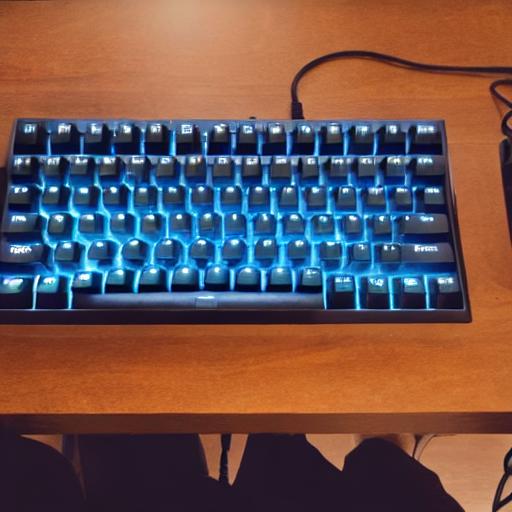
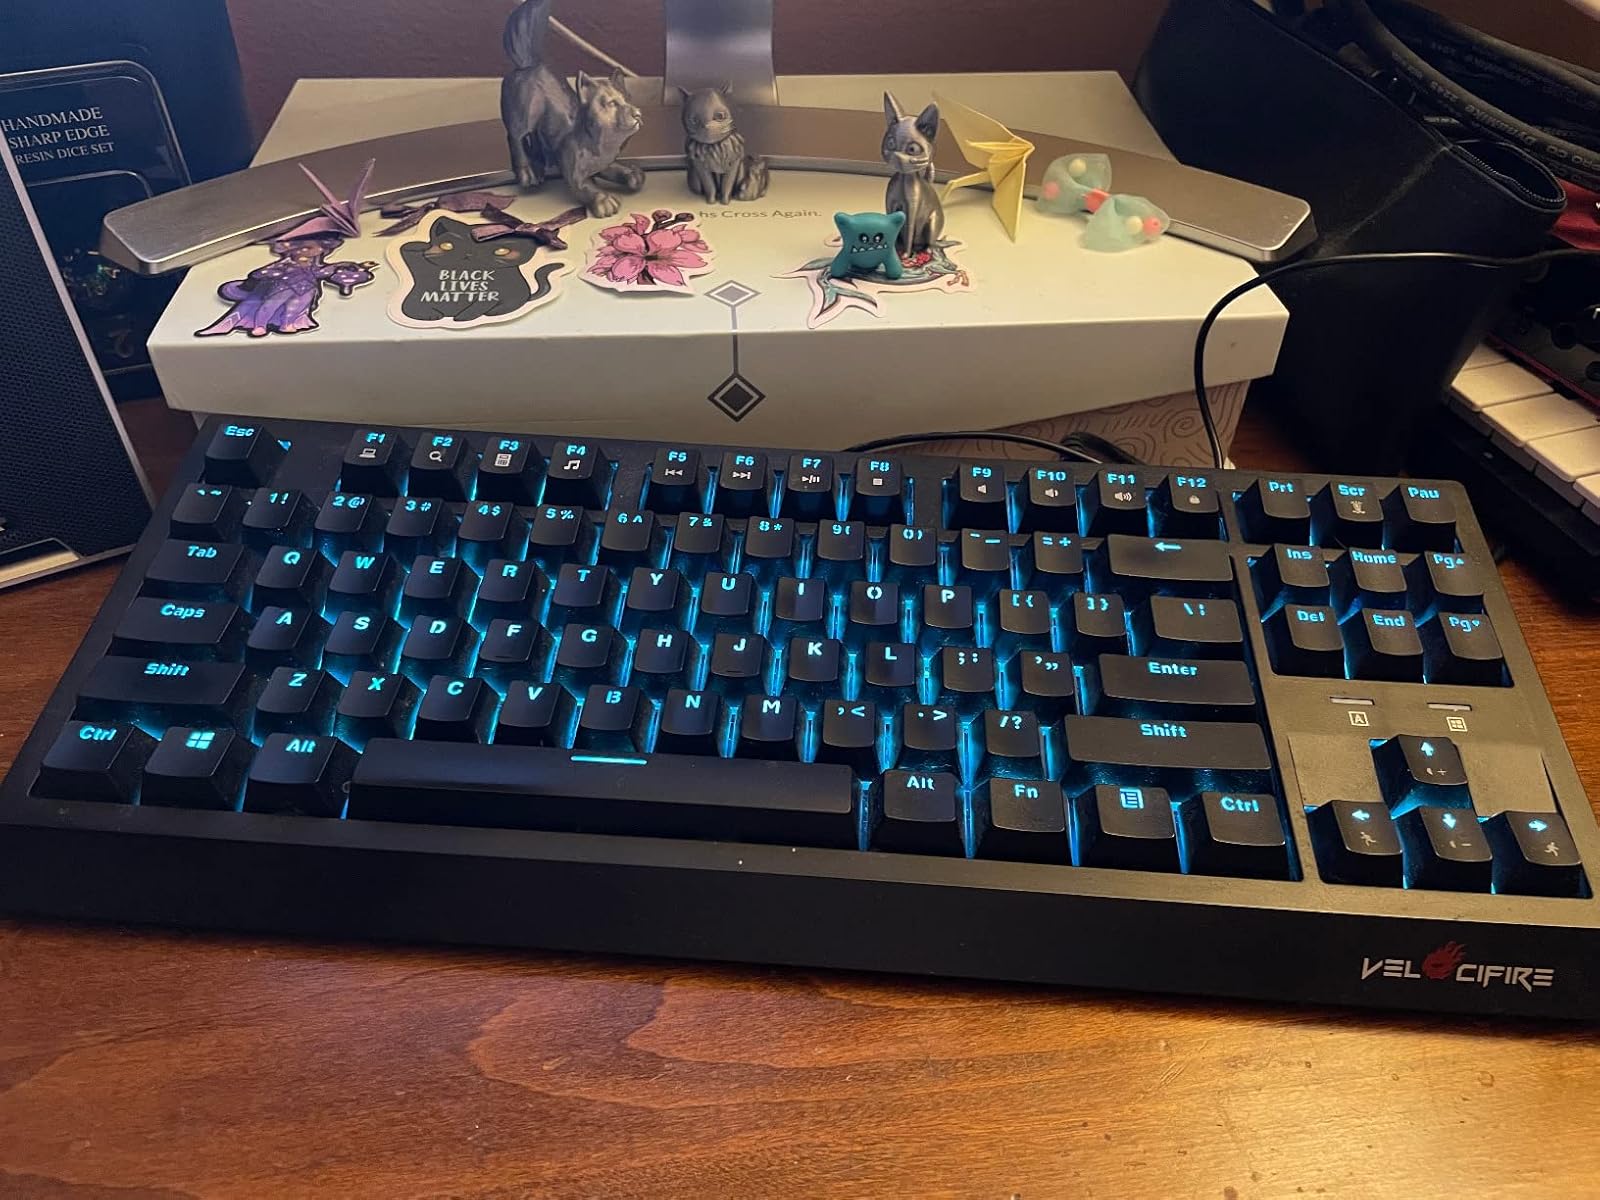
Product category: keyboard
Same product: no